Historiography in the Middle Ages

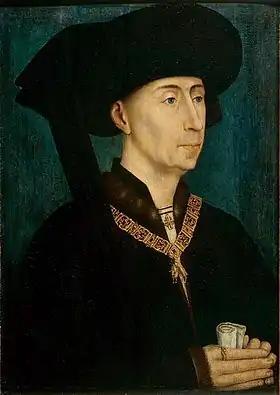
Rogier van der Weyden. Portrait of Duke Philip the Good of Burgundy. About 1450, Musée des Beaux-Arts de Dijon

In Castile, the political rise under Ferdinand III spurred the development of national historiography. Bishop Lucas of Tuy authored "Chronicon mundi" (1236–1239) at Queen Berenguela’s request, continuing Isidore of Seville’s tradition and culminating in the conquest of Córdoba. Archbishop Rodrigo Jiménez de Rada, a key figure, aimed to create a unified Spanish historical narrative. His "Historia Gothica" ("Historia de rebus Hispanie"), dedicated to Ferdinand, integrated Roman, Gothic, and Islamic histories into a cohesive Spanish identity. This inclusive vision shaped later developments under Alfonso X the Wise, whose court produced the "Primera Crónica General". Written in Castilian, it marked a departure from Latin and organized history by the succession of dominant peoples (Greeks, Carthaginians, Romans, Germanic tribes, Visigoths). A second book began with Pelayo of Asturias and the Reconquista. The chronicle was revised and expanded until the late 15th century.